Final offensive of 1989

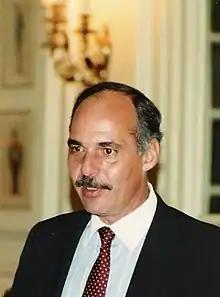
Alfredo Cristiani

The year 1989 was of key importance for the armed conflict in El Salvador. In February of that year, a far-right paramilitary organisation known as the "Maximiliano Hernández Martínez Anti-Communist Brigade" placed a bomb near the building of the Salvadoran Workers Union (Spanish: Unión de Trabajadores Salvadoreños). One week later, another attack was orchestrated by right-wing armed groups, this time against the National Workers' Union Federation (Spanish: Federación Nacional Sindical de Trabajadores Salvadoreños, FENASTRAS), causing the death of ten workers. In the same year, a series of demands from guerrilla towards the government were ignored shortly after the right-wing party ARENA's Alfredo Cristiani had been elected president of the country.